Temperance movement in the United States

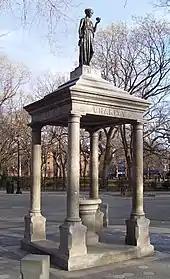
A temperance fountain in Tompkins Square Park, New York City

Sickening and ill-tasting drinking water encouraged many Americans to drink alcohol for health purposes, so temperance groups constructed public drinking fountains throughout the United States following the Civil War. The National Woman's Christian Temperance Union (NWCTU)'s organizing convention of 1874 strongly encouraged its attendees to erect the fountains in the places that they had come from. The NWCTU advocated public temperance fountains as a means to discourage males from entering drinking establishment for refreshment.